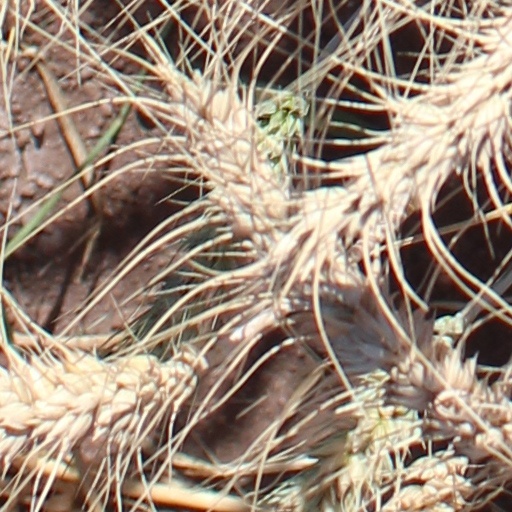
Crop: wheat